Chimnaz Aslanova

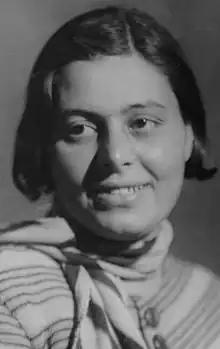
Aslanova in 1938

Chimnaz Aslanova (Azerbaijani:"Çimnaz Əbdüləli qızı Aslanova"; 1904 – 10 March 1970) was an Azerbaijani educator, stateswoman and politician.